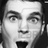
Emotion: surprise